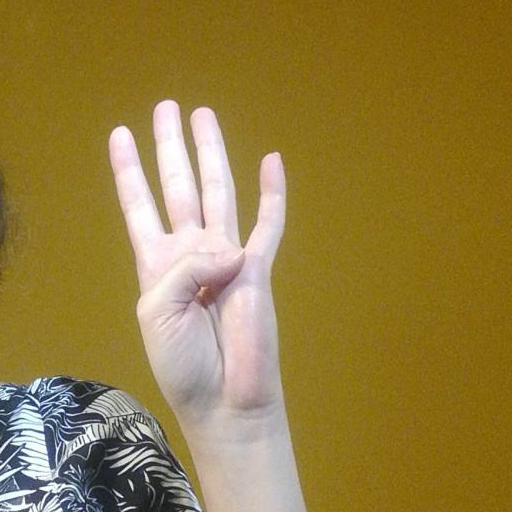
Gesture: four